Cadillac Type 51

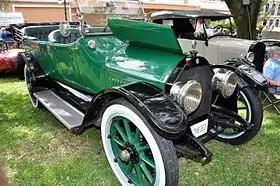
1915 Cadillac Type 51 Phaeton

The Cadillac V8, introduced as the Type 51 (but also the Types 53, 55, 57, 59, and 61} is a large luxury car that was introduced in September 1914 by Cadillac as a 1915 model. It was Cadillac's first V8 automobile, replacing the four-cylinder Model 30, and used the all new GM A platform for the entire series shared with all GM division brands using a wheelbase.